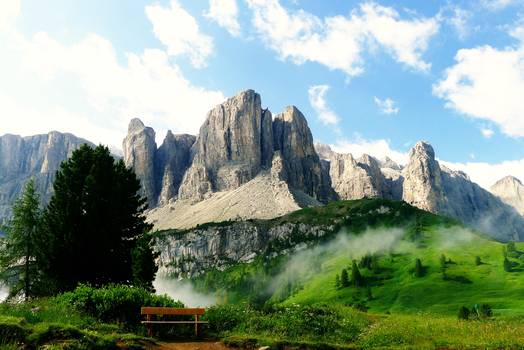
Label: No Watermark